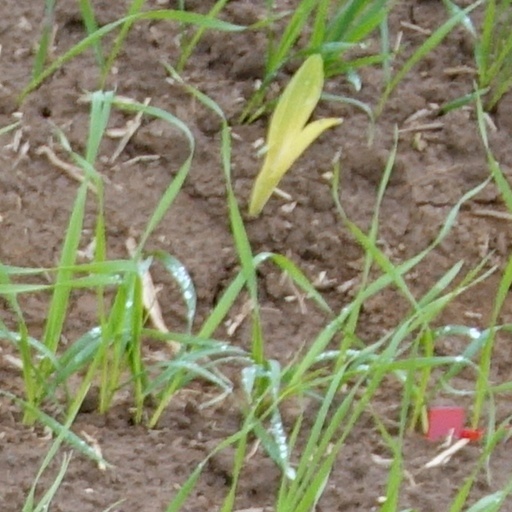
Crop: wheat